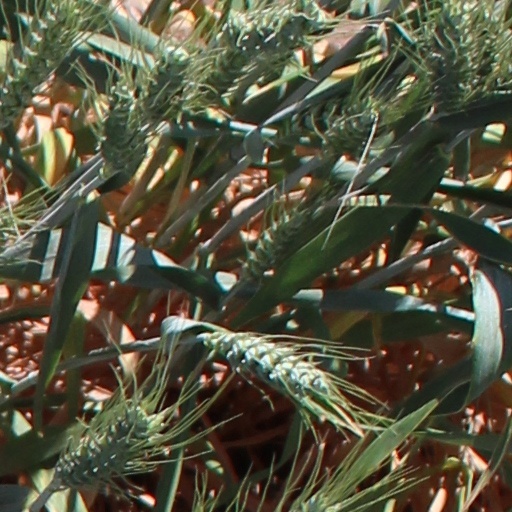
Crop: wheat